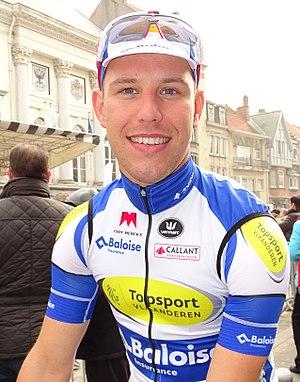
Reportage réalisé le mercredi 18 mars à l'occasion du départ de la Nokere Koerse 2015 à Deinze, Belgique.
La saison 2015 de l'équipe cycliste Topsport Vlaanderen-Baloise est la vingt-deuxième de cette équipe.
Jef Van Meirhaeghe, né le 21 janvier 1992 à Gand, est un coureur cycliste belge, professionnel en 2015 et 2016 au sein de l'équipe Topsport Vlaanderen-Baloise.